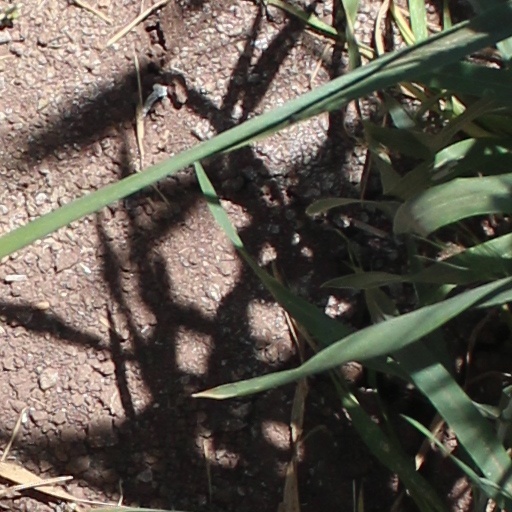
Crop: wheat